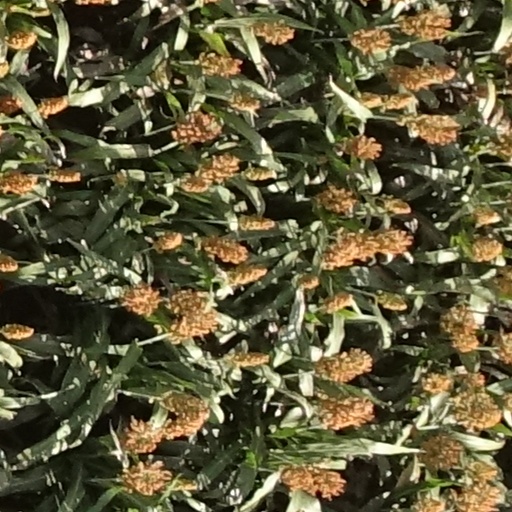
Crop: sorghum